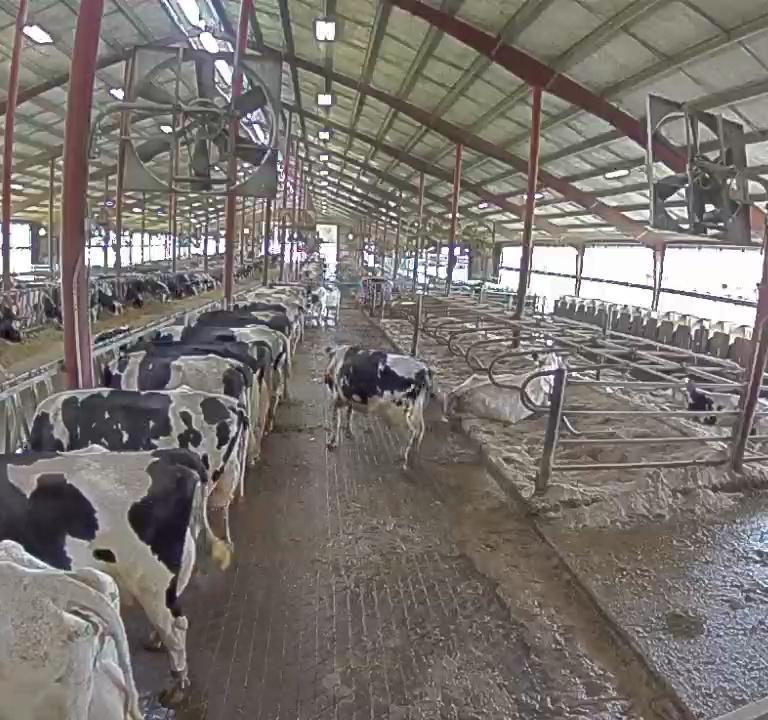
Number of cows: 10